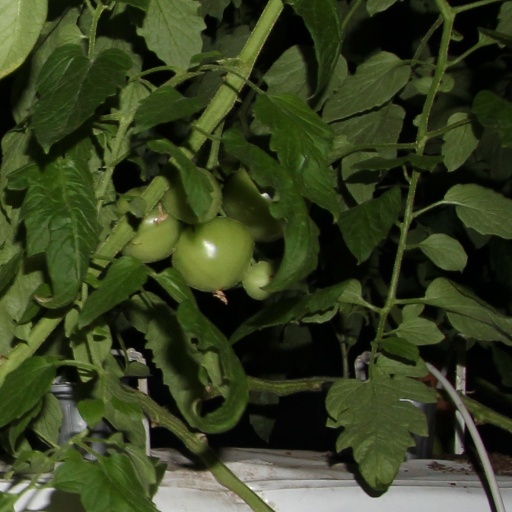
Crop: tomato